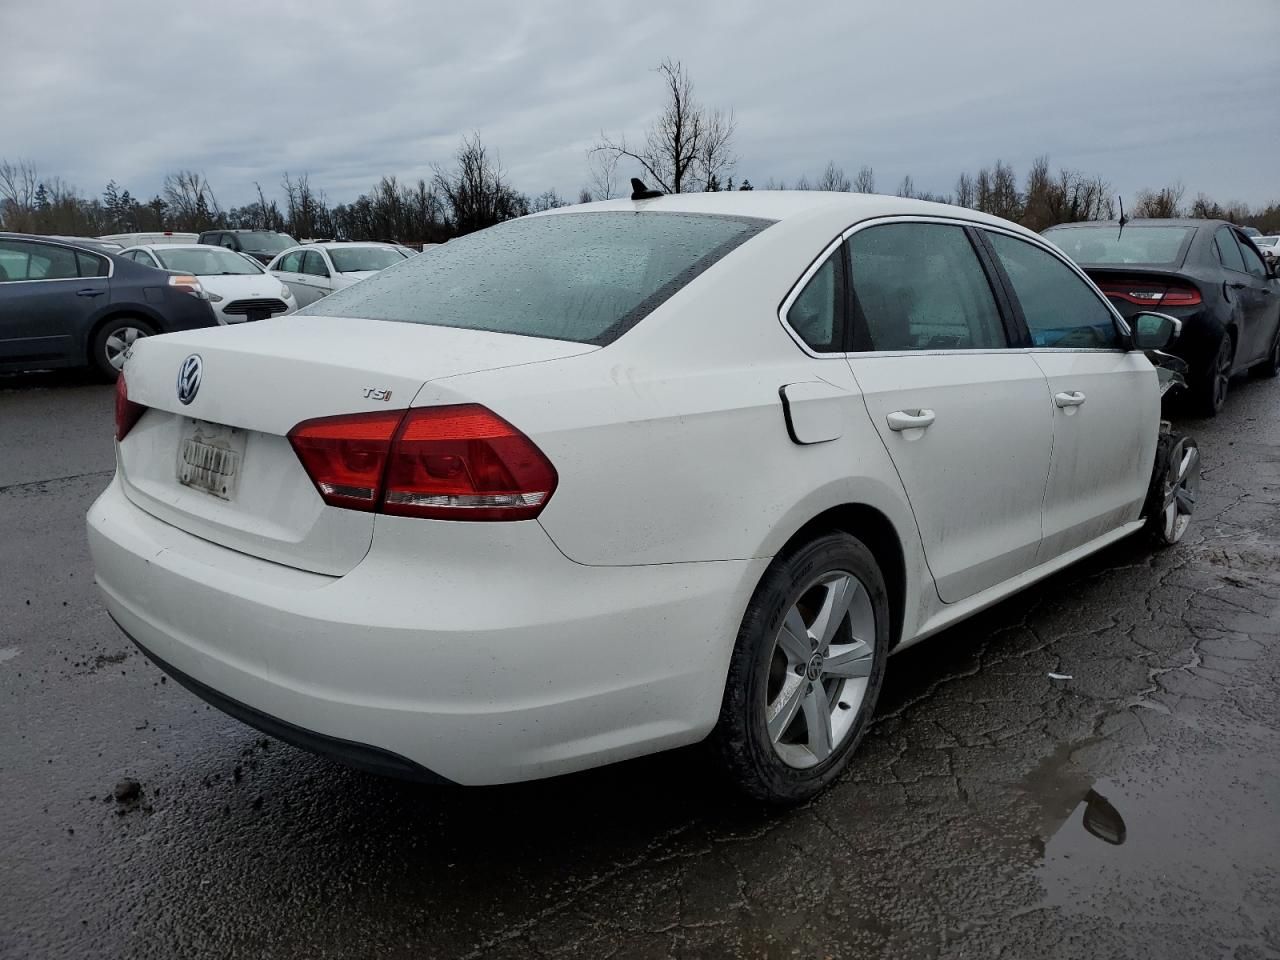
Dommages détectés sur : aile avant droite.
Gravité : majeur